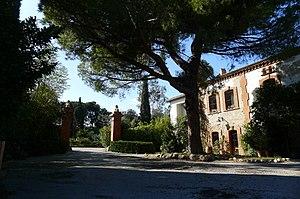
Ancien mas du XVIIème siècle
Sant Vicens est un atelier de céramiques et un lieu d'exposition-vente situé dans le quartier Saint-Gaudérique, à Perpignan